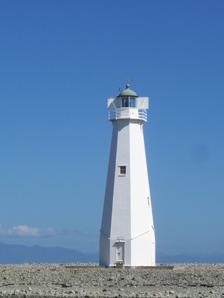
Building: Boulder Bank Lighthouse
Country: Unknown
Year built: 1862
Lighthouse in New Zealand Lighthouse Boulder Bank Lighthouse The lighthouse in 2004 Location Boulder Bank , Nelson City, New Zealand Coordinates 41°15′17″S 173°15′55″E / 41.2548°S 173.2652°E / -41.2548; 173.2652 Tower Constructed 1862 Automated 1915 Height 18 m (59 ft) Heritage Heritage New Zealand Category 1 historic place listing Light Deactivated 1982 Heritage New Zealand – Category 1 Designated 23 June 1983 Reference no. 41 Boulder Bank Lighthouse is a decommissioned 19th century lighthouse located near the Port Nelson end of the Boulder Bank . It was New Zealand 's second permanent lighthouse . Prior to its construction, the Nelson harbour entrance, with its four-metre tidal range and narrow curved channel, was a trap to unwary ship's captains. The octagonal cast-iron tower was manufactured in sections by Stothert & Pitt , an engineering firm from Bath , England, in 1859 at a cost of £2,824 (equivalent to £357,302 as of 2023). It was then shipped to New Zealand on board the Glenshee , and was erected in 1862. It is registered with Heritage New Zealand as a category I structure with registration number 41. The lighthouse was lit for 120 years, from 1862 until 1982. It was given a fresh coat of white paint in October 2018. Its perch on the natural breakwater makes it popular with tourists. Today, it stands alone, but was not always so. When it was staffed by lighthouse keepers, a number of homes, other buildings and radio mast clustered around its base. See also New Zealand portal Engineering portal List of lighthouses in New Zealand References